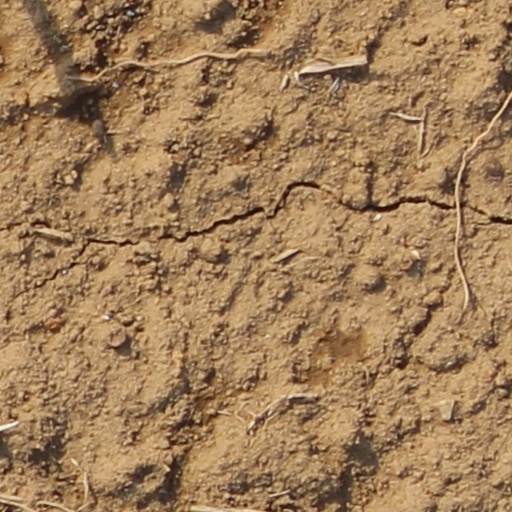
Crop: wheat